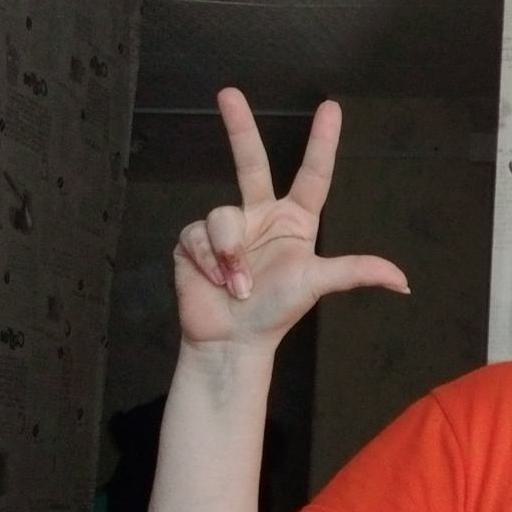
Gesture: three2